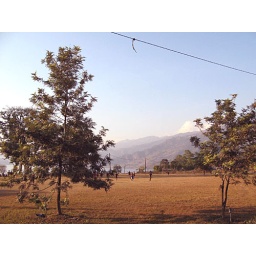
This field is by the lake with the mountains in the background.